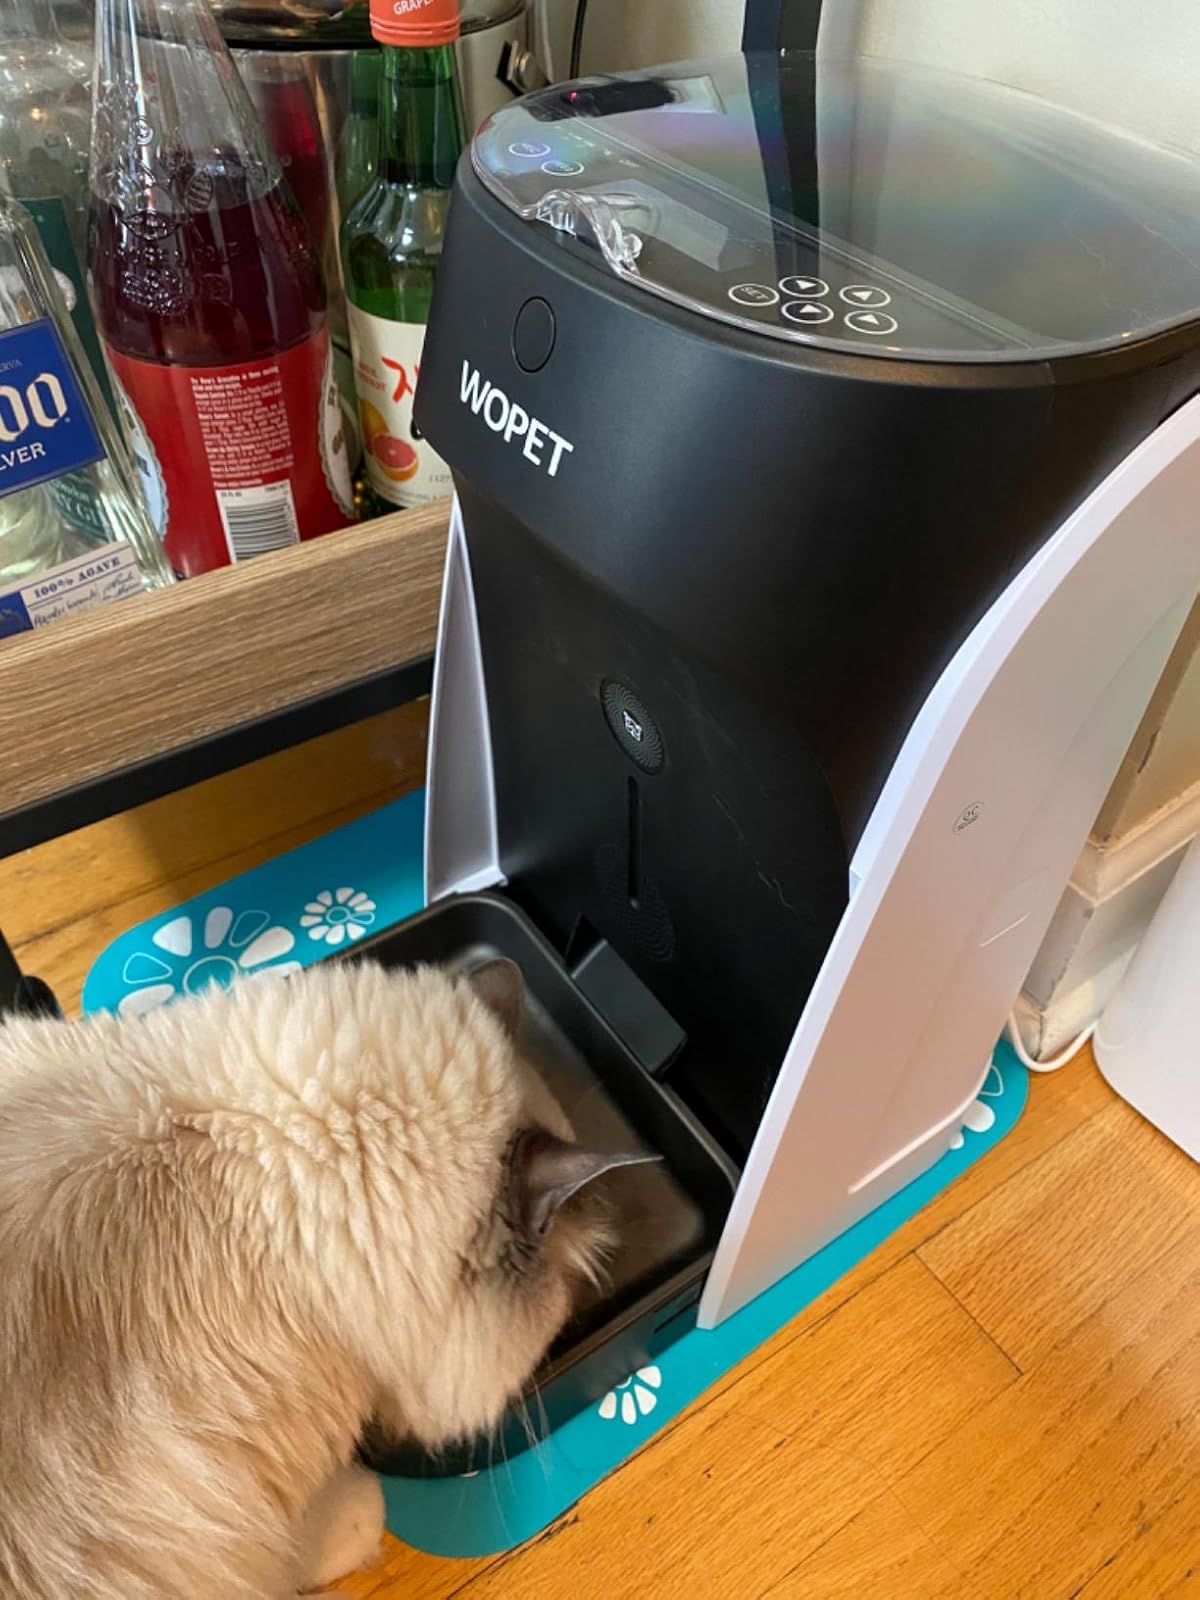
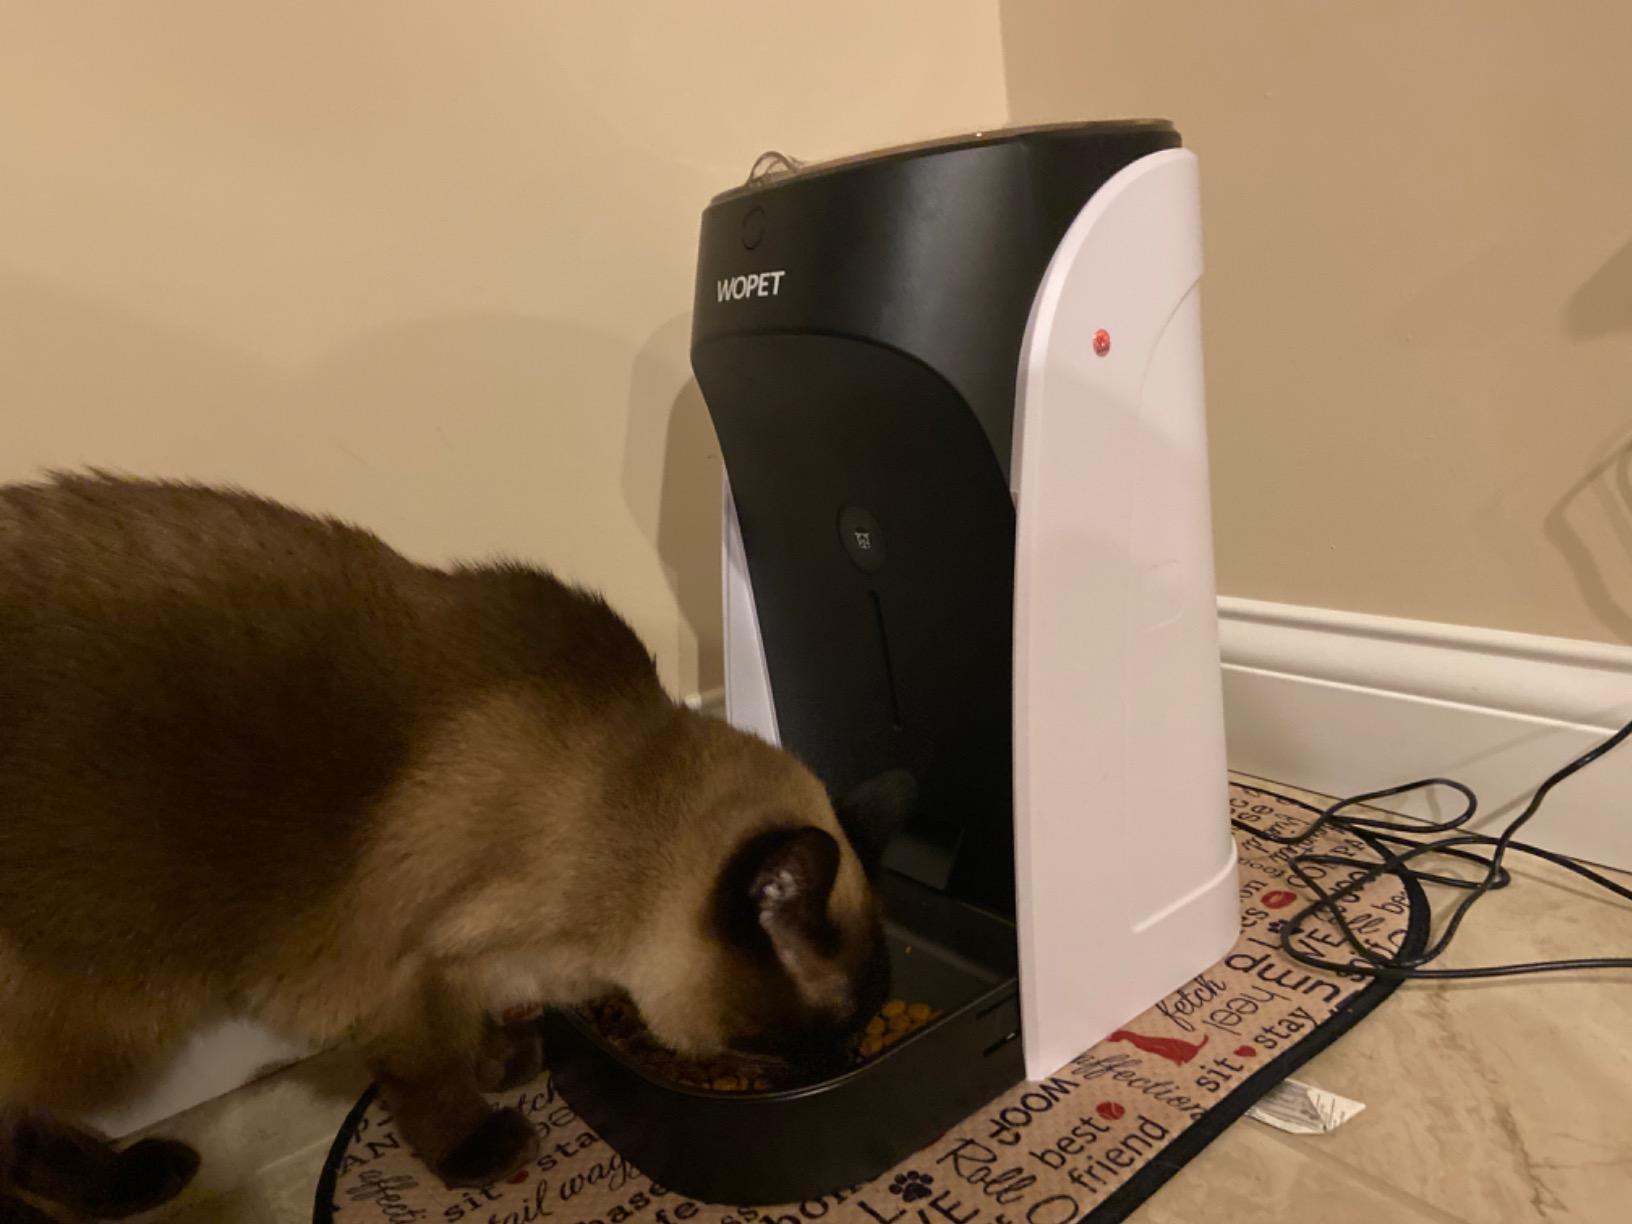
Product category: items_feeder
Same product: yes